Arapiraca

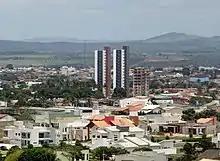
Partial city view

The municipal administration is carried out by the powers Executive and Legislative. The first representative of the Executive branch and mayor of the municipality was Esperidião Rodrigues, elected in the first elections held after political emancipation.